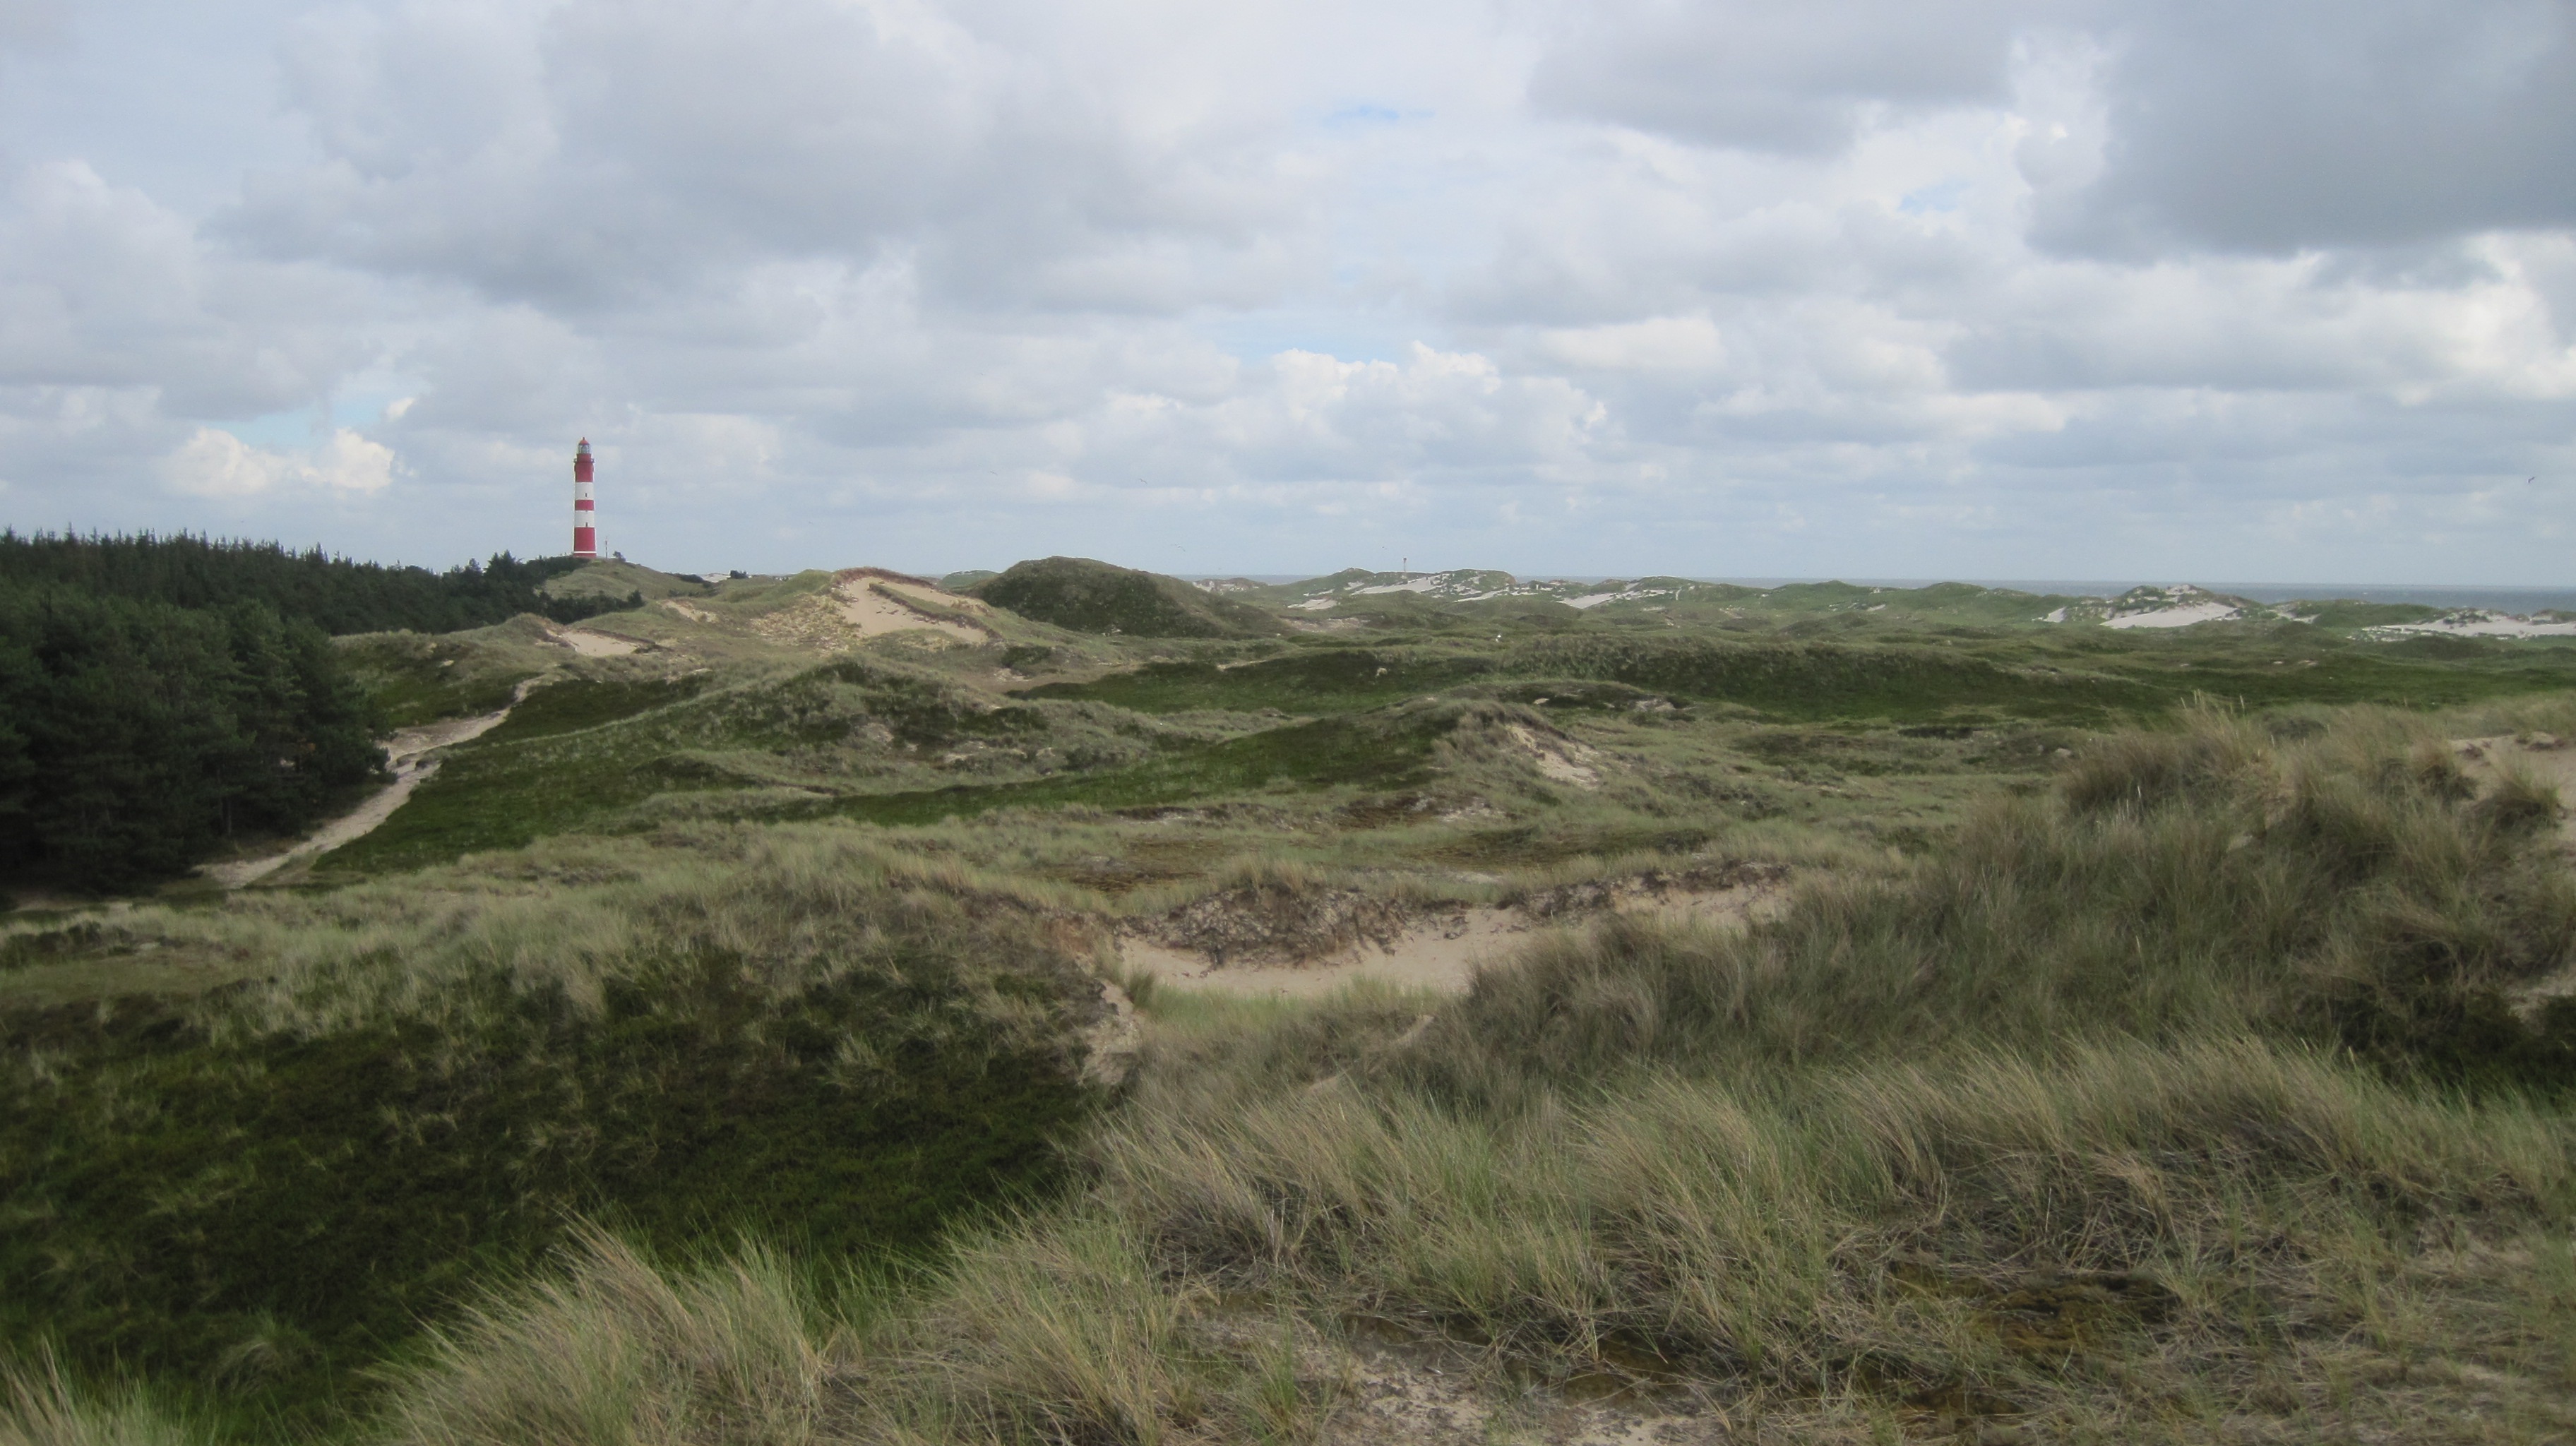
landscape, coast, nature, marsh, mountain, lighthouse, sky, prairie, hill, wind, cliff, terrain, plain, dunes, grassland, badlands, wetland, plateau, habitat, ecosystem, steppe, amrum, landform, natural environment, geographical feature